Fusako Shigenobu

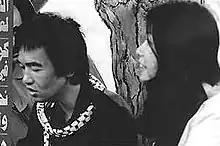
Fusako Shigenobu (R) and Red Army member Kōzō Okamoto.

By 1970, Shigenobu had risen to become the only woman on the Central Committee of the Red Army Faction. However, she began to grow disenchanted by what she viewed as the sexism inherent in the Japanese New Left movement and the RAF in particular, and increasingly intrigued by the possibility of making common cause with the Palestinian liberation movement as a stepping stone on the path to world revolution. In February 1971, Shigenobu decided to relocate to the Middle East with a self-appointed mission to establish an international branch of the RAF for these purposes. To this end, she entered into a sham marriage with fellow militant Tsuyoshi Okudaira to secure his last name, because while "Fusako Shigenobu" was known to Japanese police, "Fusako Okudaira" was not. Arriving in Beirut, Lebanon, in March 1971, the two activists did not act as a couple and lived in separate apartments.